Piotrków Trybunalski

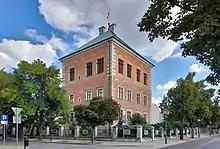
Gothic-Renaissance Royal Castle, now a museum

Between 1354 and 1567 the city held general assemblies of Polish knights, and general or elective meetings of the Polish Sejm (during the latter Polish kings of the Jagiellon dynasty were elected there). In Piotrków, two Grand Masters of the Teutonic Order pledged allegiance to Polish King Casimir IV Jagiellon in 1469 and 1470. It was in the city of Piotrków that the Polish Parliament was given its final structure with the division into an Upper House and Lower Chamber in 1493. King John I Albert published his "Piotrków privilege" on 26 May 1493, which expanded the privileges of the "szlachta" (nobility) at the expense of the bourgeoisie and the peasantry.